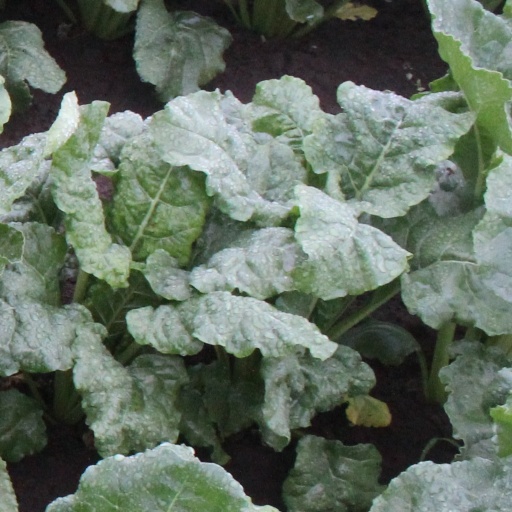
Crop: sugar beet